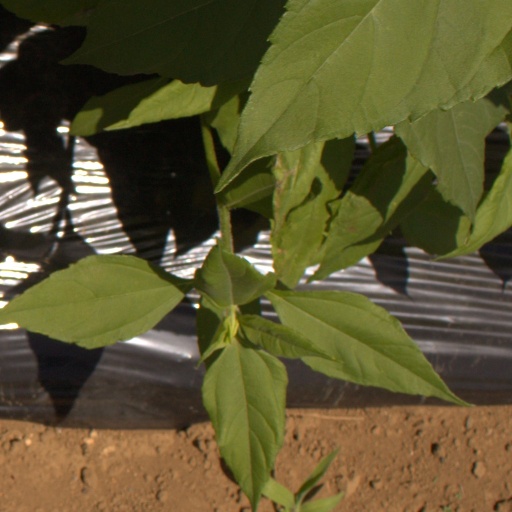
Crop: Jerusalem artichoke